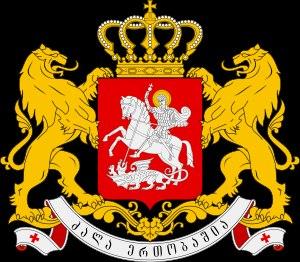
Un patronyme géorgien est un nom de famille originaire de la Géorgie; il se termine généralement par un suffixe chvili ou dzé signifiant la filiation, parfois par un suffixe ia, oua ou ava, parfois encore par ouri ou ouli. Il se rencontre sur quatre des cinq continents où différentes migrations forcées, politiques ou économiques ont conduit une partie de la population de ce pays.
La francophonie en Géorgie concerne aujourd’hui officiellement 18 000 personnes selon l’Organisation internationale de la francophonie, c’est-à-dire 5 millièmes de la population d’un pays qui compte 3,7 millions d’habitants.
Les armoiries de la Géorgie sont le symbole de la République de Géorgie, pays caucasien. Représentation officielle du pays, les armoiries actuelles furent créées en 2004 mais furent précédées par une très longue série d'autres systèmes d'emblèmes, les plus anciens datant de l'Antiquité.